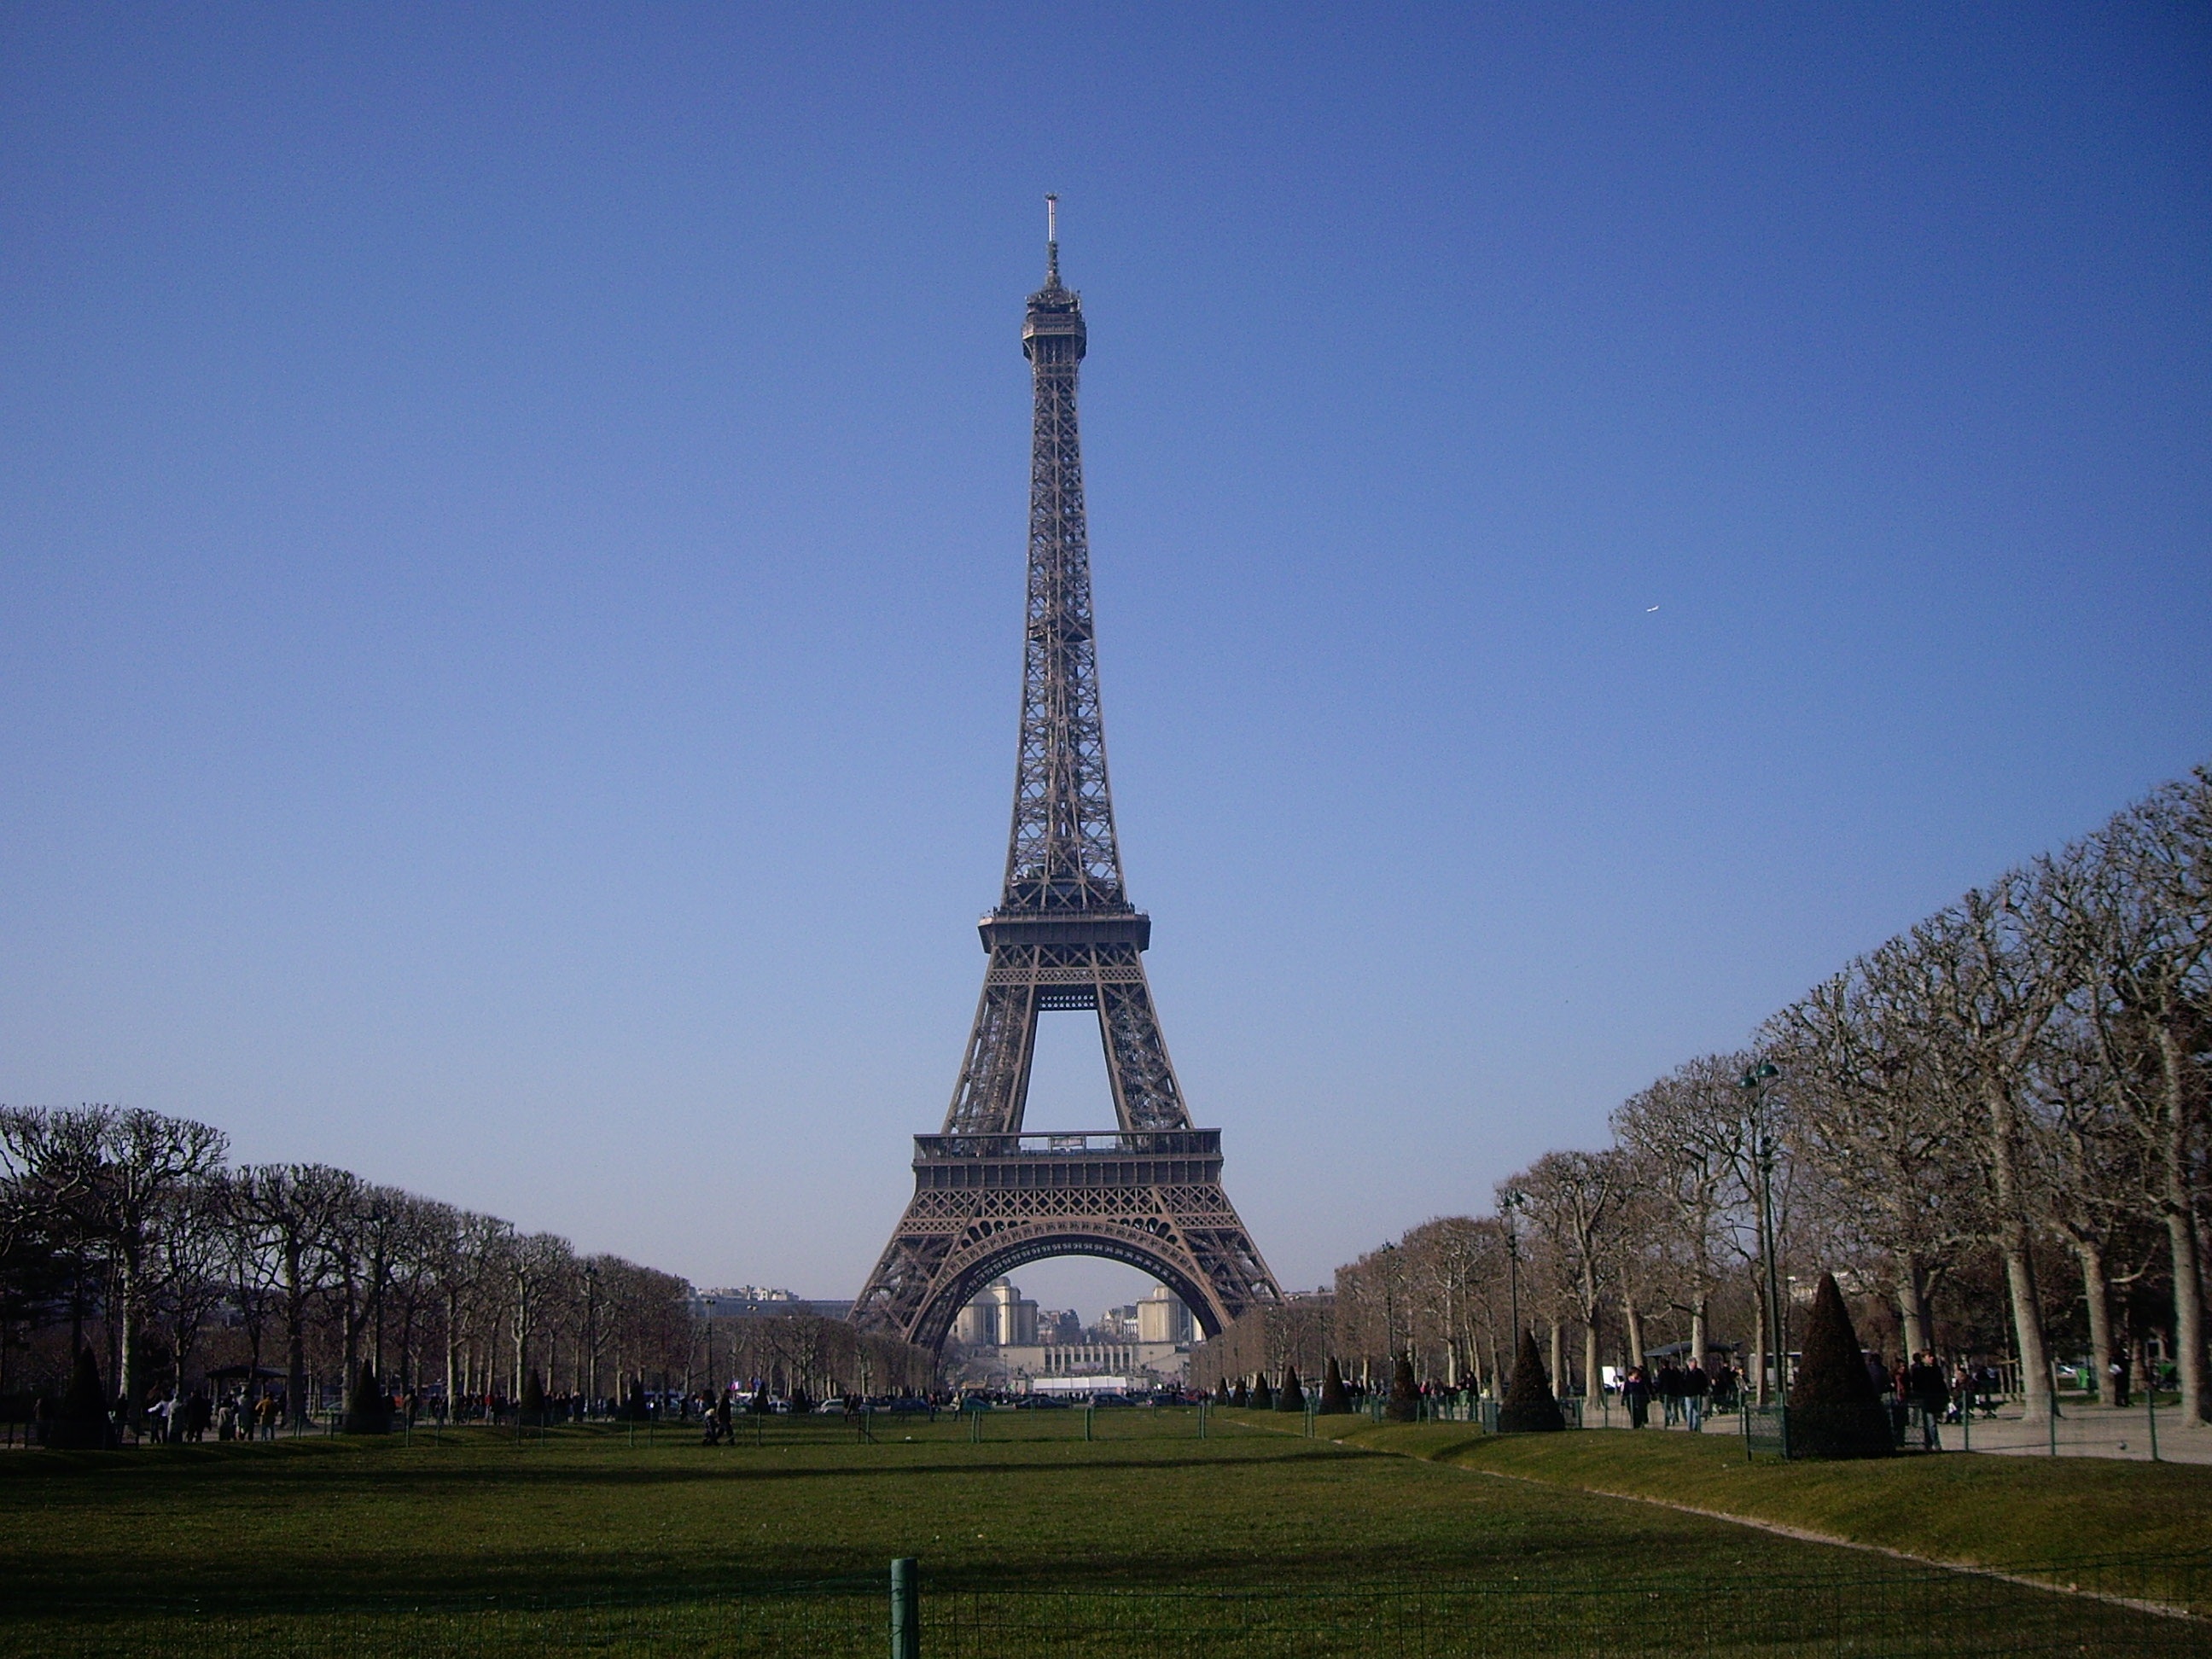
paris, monument, france, tower, landmark, spire, eifeltower